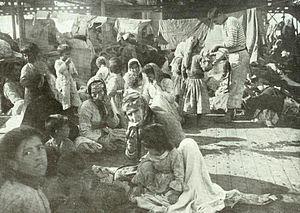
Réfugiés arméniens du Musa Dagh sur le pont de l'un des navires français les ayant recueillis en septembre 1915. Photographie publiée par l'Illustration le 9 octobre 1915.